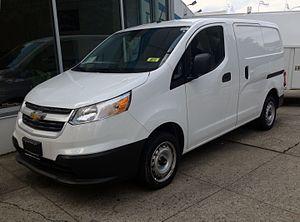
Le NV200 est une fourgonnette produite par le constructeur automobile japonais Nissan. Son concept-car est présenté au salon de l'automobile de Tokyo 2007. Le modèle de production est lancé au Japon le 21 mai 2009 et en Europe à l'automne 2009.